Nasrollah Sajjadi

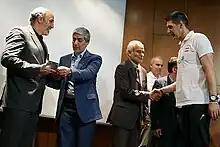
At Iran National Volleyball Team ceremony with Kovac

Nasrollah Sajjadi (born 1951) is an Iranian politician and sports administrator who served as Vice and Acting Minister of Sports. He was acting Minister of Youth Affairs and Sports from 19 October until 1 November 2016. He assumed office after the resignation of Mahmoud Goudarzi and holds it until approval of the new minister. He was secretary-general of National Olympic Committee of the Islamic Republic of Iran and President of the Football Federation Islamic Republic of Iran in the 1980s and 1990s. He was also a member of the financial committee of Olympic Council of Asia and deputy Head of Physical Education Organization.